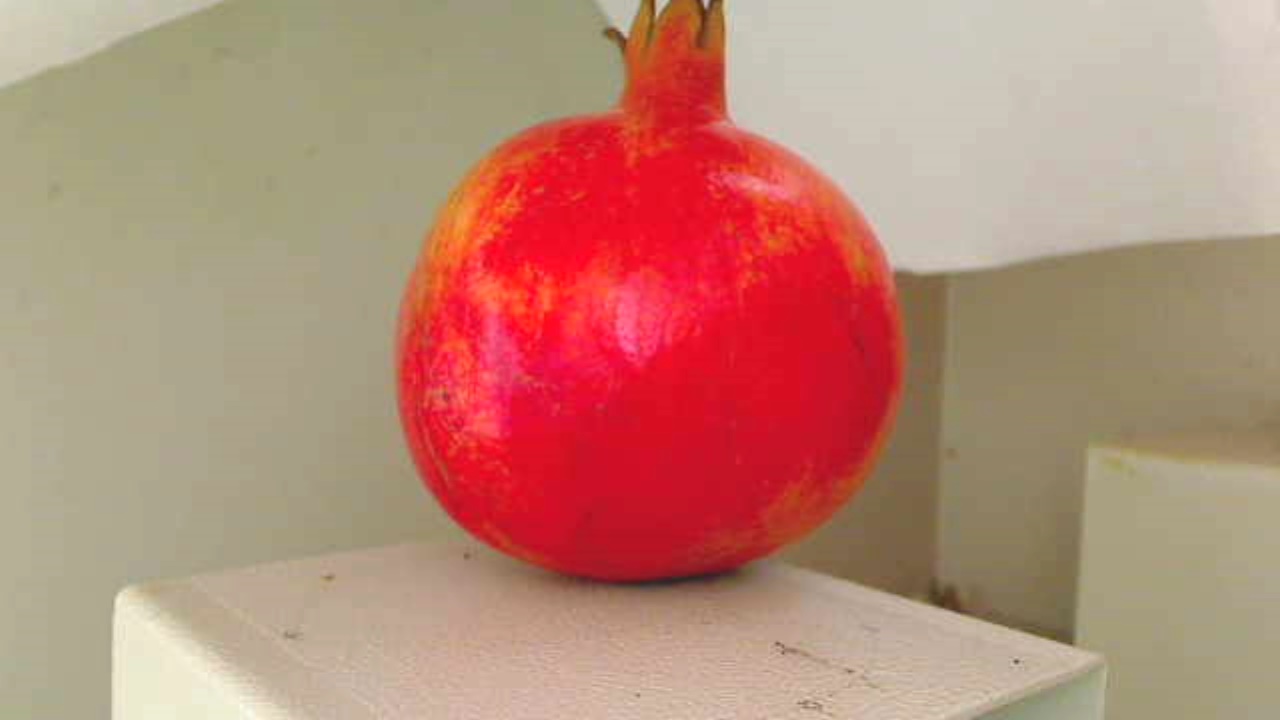
Grade: grade-1
Quality: quality-3